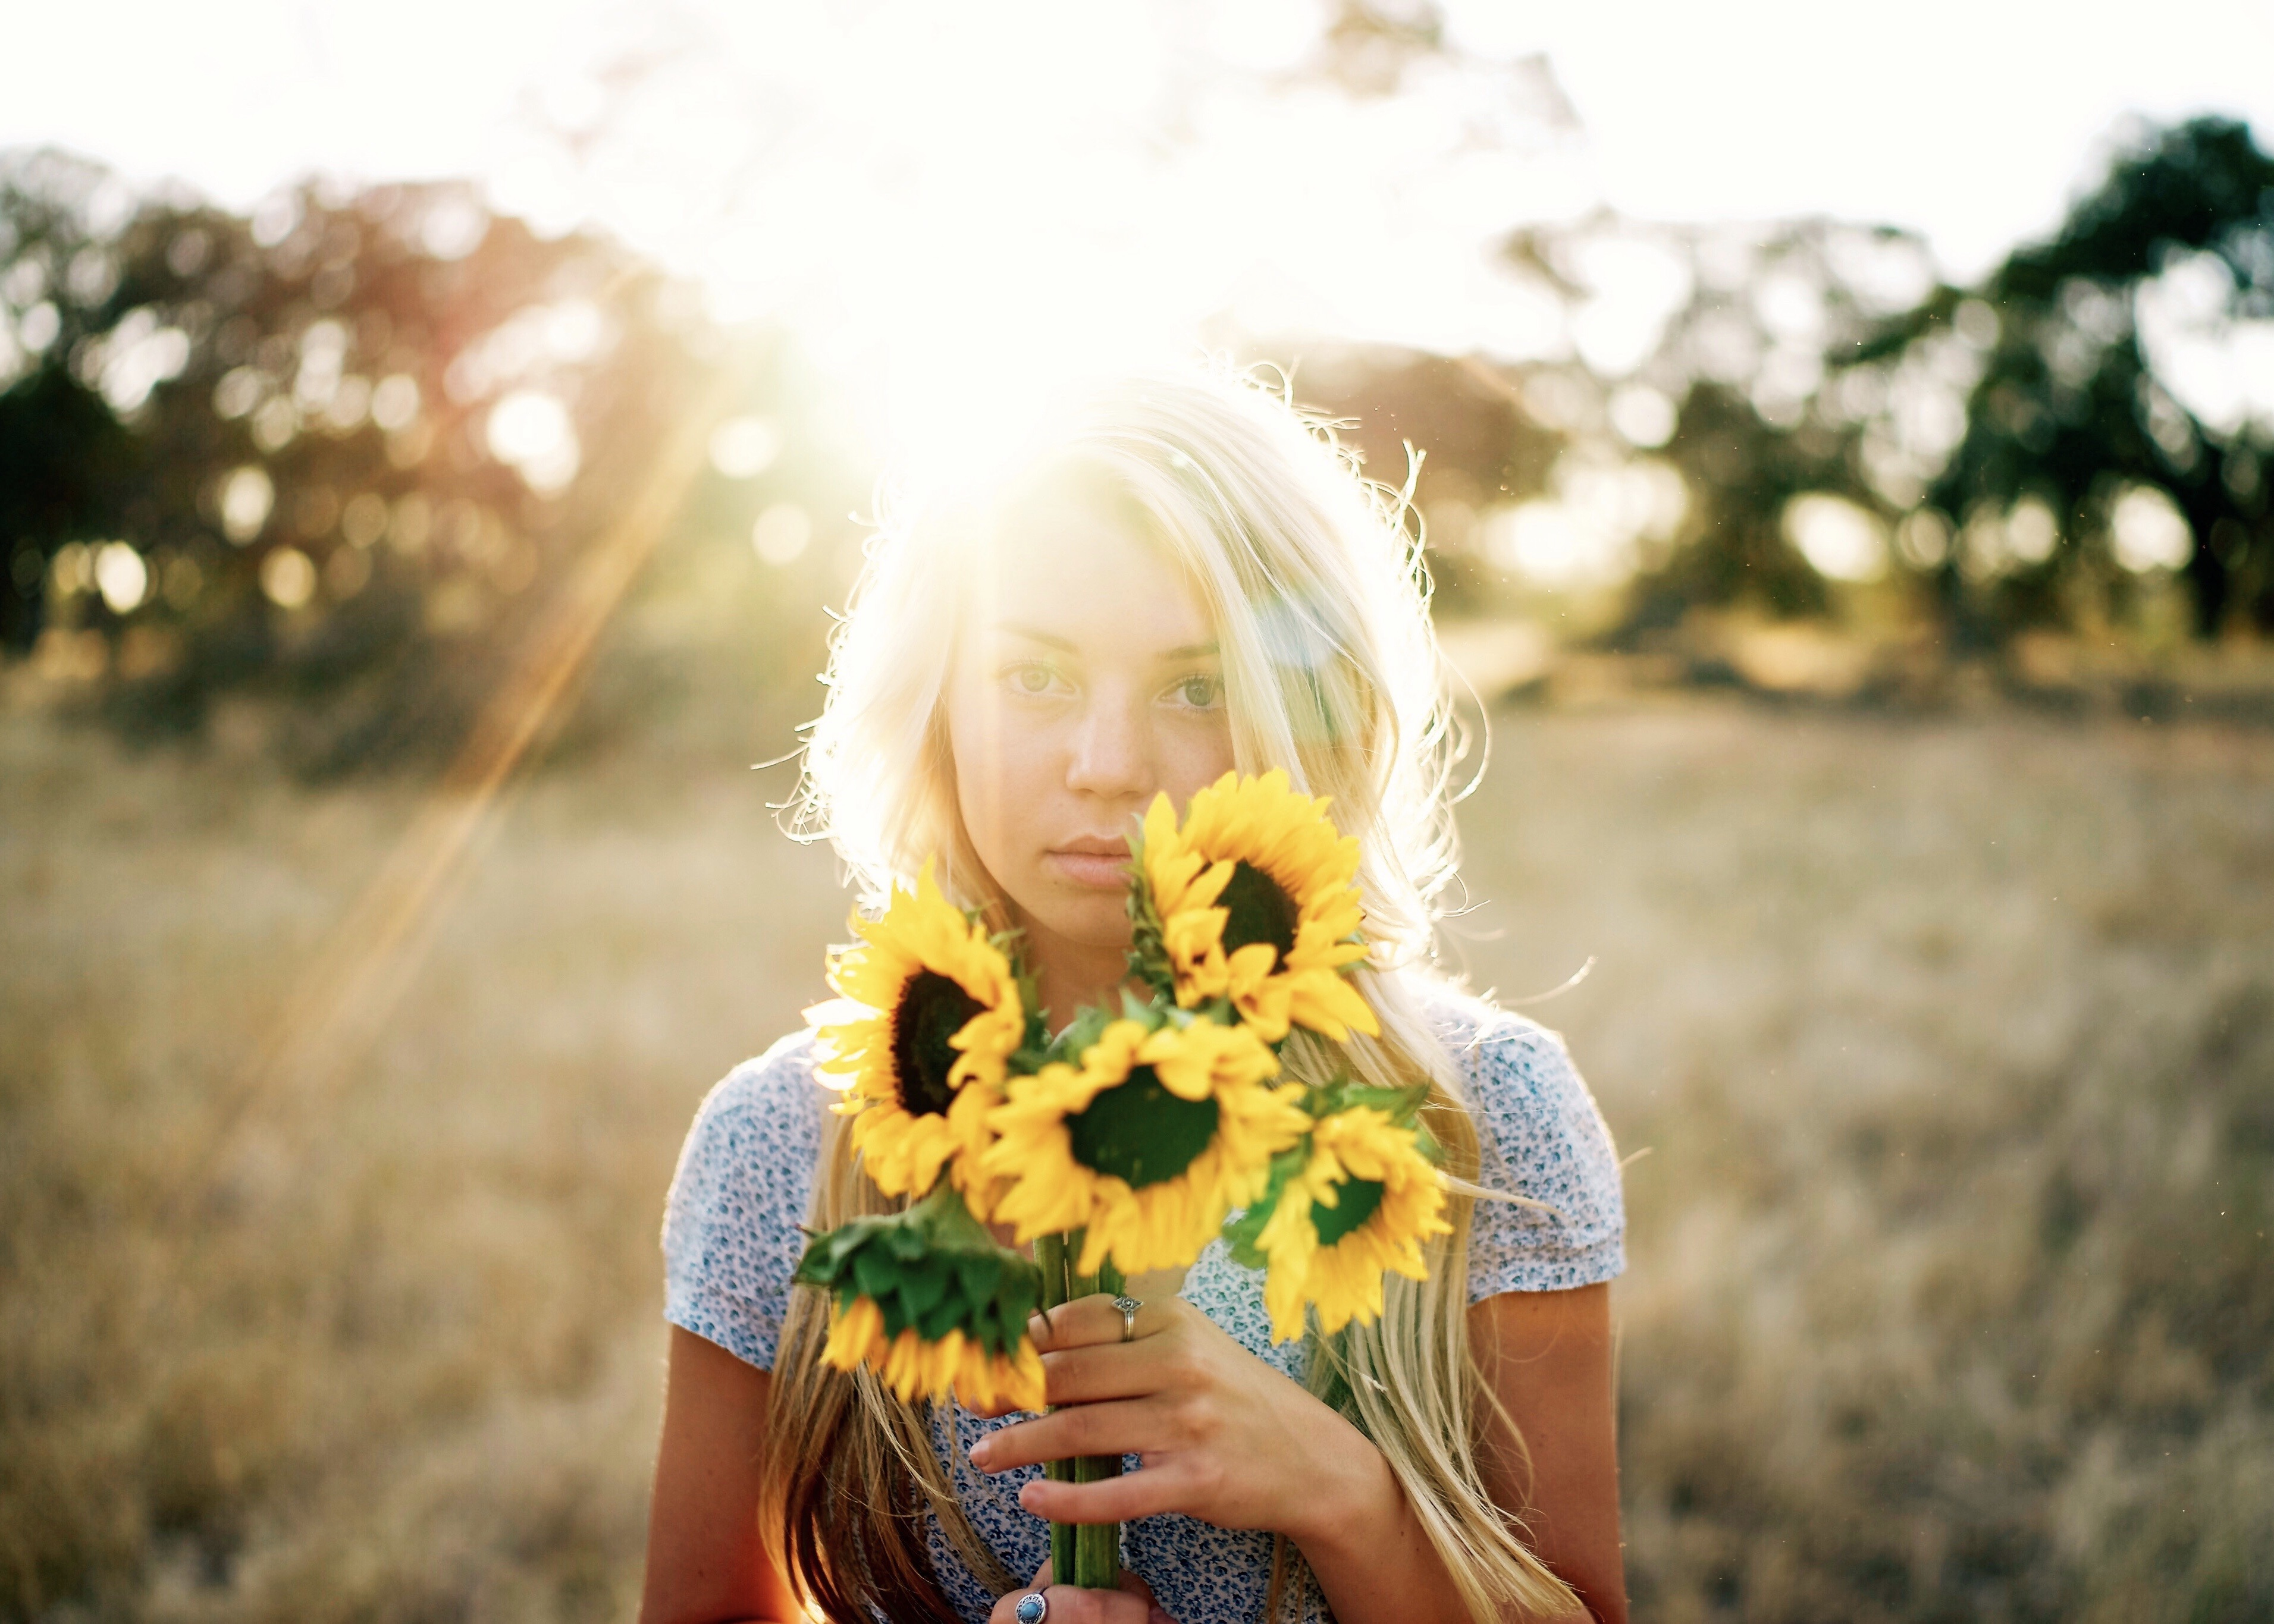
grass, people, girl, woman, field, photography, sunlight, flower, portrait, model, spring, autumn, child, fashion, yellow, lady, blonde, season, flowers, outdoors, fun, dress, sunflowers, eye, photograph, skin, beauty, beautiful, blond, photo shoot, portrait photography, sun glare